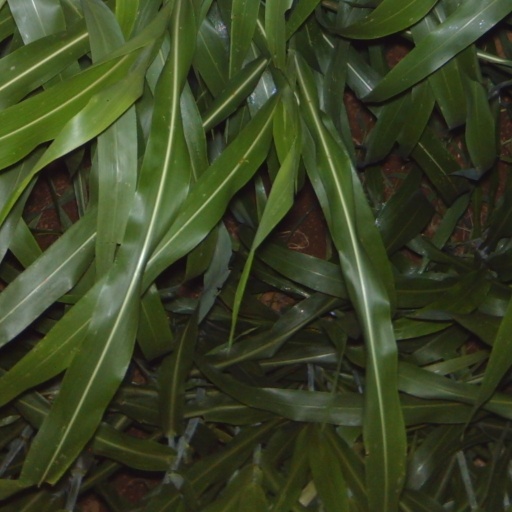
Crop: sorghum